Montana Water Court

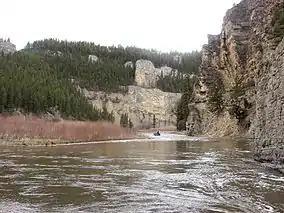
Decisions of the Montana Supreme Court and the enactment of the Montana Stream Access Law have given recreational users, such as these rafters on the Smith River, a stake in water rights cases.

As the Montana Supreme Court was deciding the two MWUA cases, it was also wrestling with a new issue: Stream access and recreational use. In , the Montana Supreme Court distinguished between navigability-for-title and navigability-for-use. Property owners could take title to stream beds beneath navigable waters. But use of the waters was something different, and could only be vested in the state. In , the Montana Supreme Court went even further, It held, first, that capability for use (not actual use) determined navigability-for-use, and, second, that the state's ownership of waters (irrespective of who owned the bed beneath the waters) gave the public access to these waters. In 1985, the year after "Curran" and "Hildreth", the Montana Legislature codified these decisions in the Montana Stream Access Law. The law opened "all surface waters that are capable of recreational use [to] the public without regard to the ownership of the land underlying the waters." "Curran", "Hildreth", and the Stream Access law created a new class of user (the public) who had a vested interest in seeing that navigable waters were protected so they could be used for things such as boating, fishing, floating, hunting, swimming, and other water-related pleasure activities. The tension between water rights claimants and recreational users has remained a contentious one ever since, with numerous lawsuits before the Montana Supreme Court.